Henry J. Kaiser

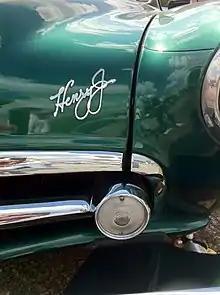
Kaiser's name in script on the front of a 1951 Henry J automobile

Henry Kaiser was an early advocate of bringing American aid to those suffering from German aggression in Europe. In 1940, a full year before the US had entered World War II, Kaiser served as National Chairman of United Clothing Collection for International War Relief to provide much-needed clothing for the refugees from Hitler's conquests in Europe.